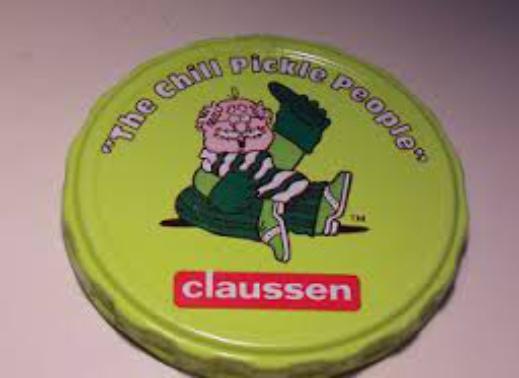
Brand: Claussen
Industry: Food